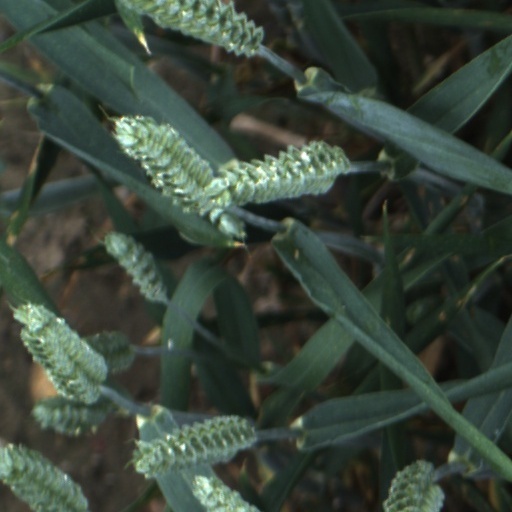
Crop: wheat